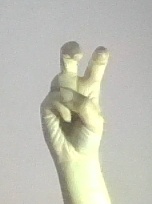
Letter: toot